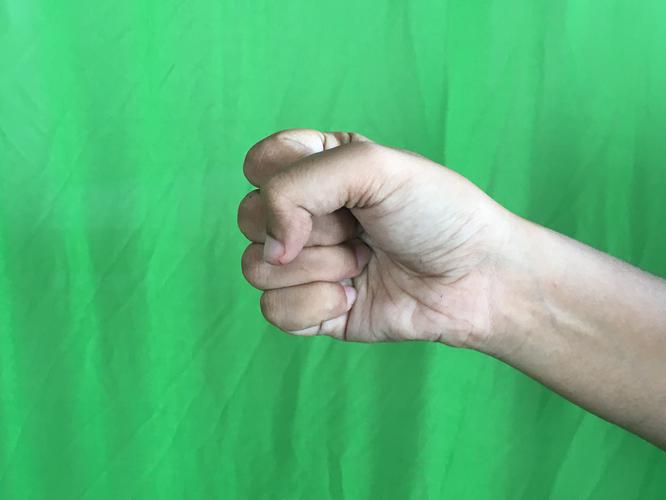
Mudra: Mushti
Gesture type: single_hand